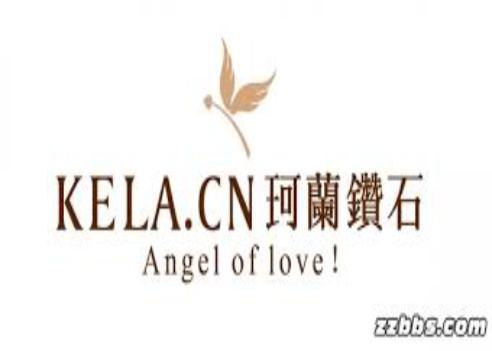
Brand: KELA
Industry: Clothes